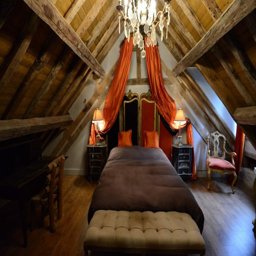
we got some great sleep in the new mattresses in the renovated rooms